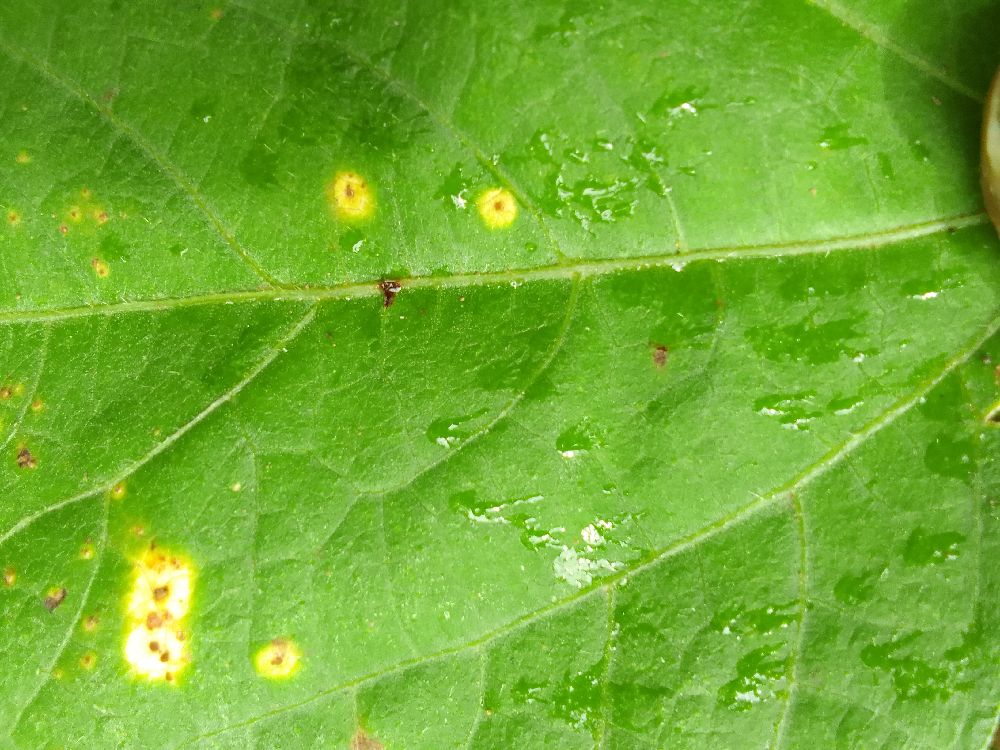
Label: rust